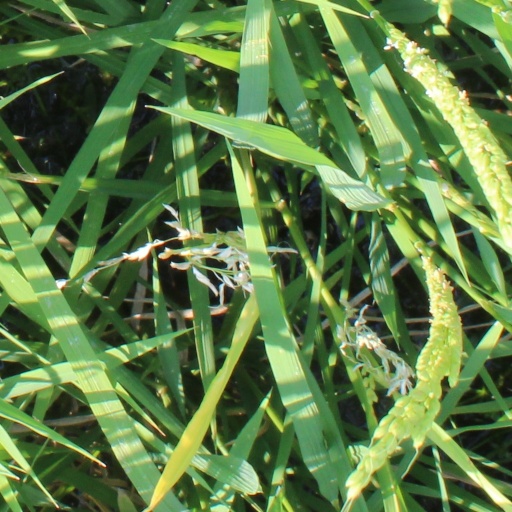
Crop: rice